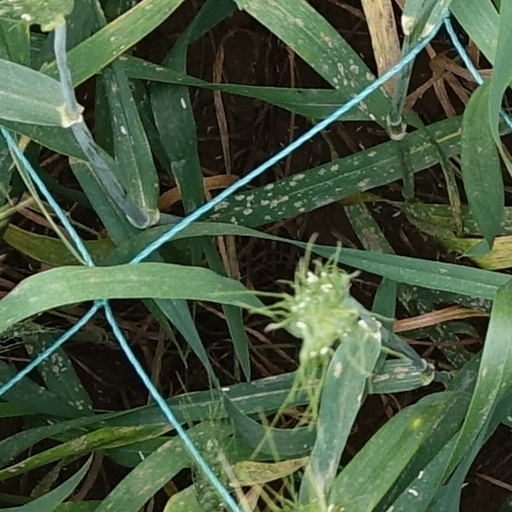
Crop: wheat